Happy Land (film)

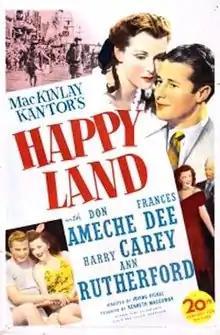
1943 theatrical poster

Happy Land is a 1943 film directed by Irving Pichel and starring Don Ameche. A World War II home front drama, it was based on the 1943 novel of the same name by MacKinlay Kantor.